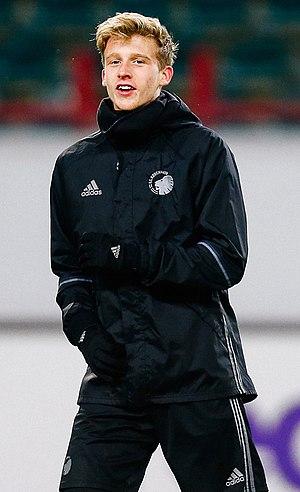
Mads Roerslev, né le 24 juin 1999 à Copenhague au Danemark, est un footballeur danois qui évolue actuellement au poste d'arrière droit au Brentford FC.